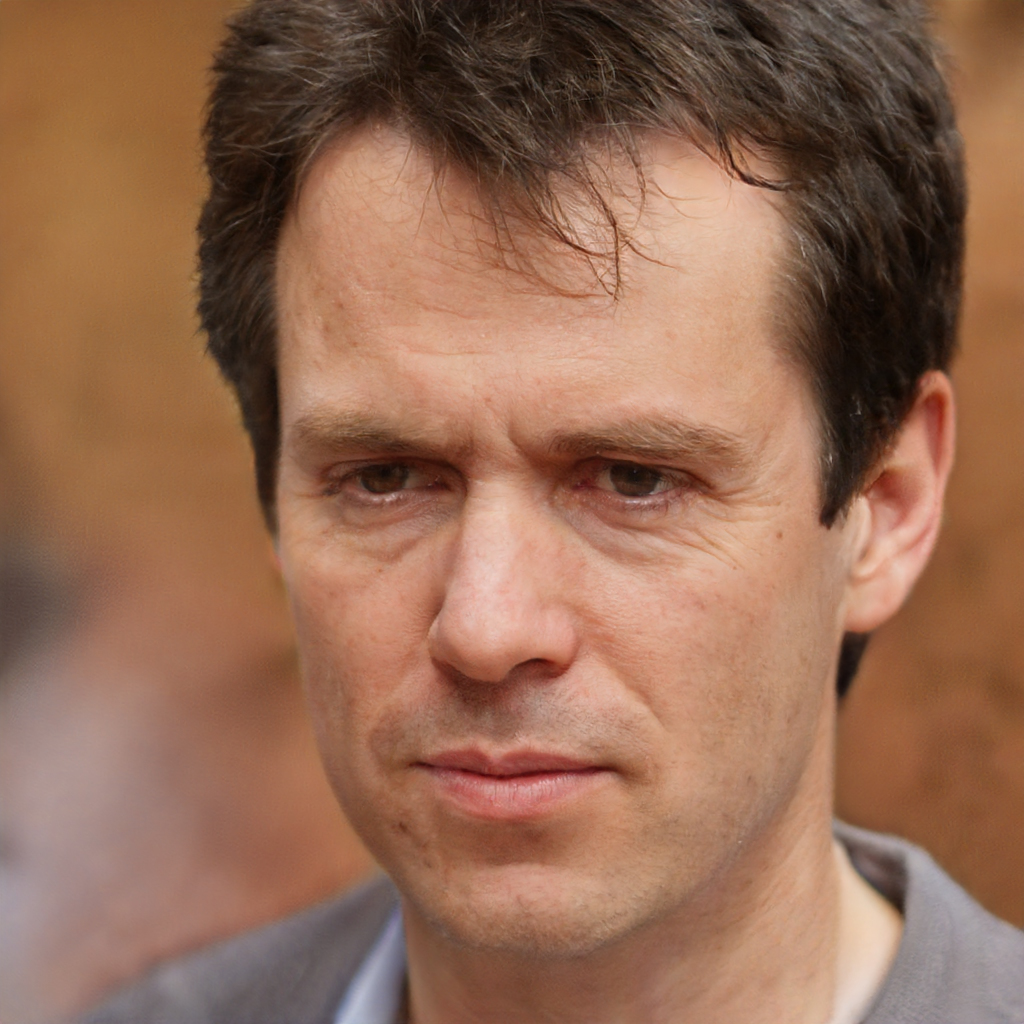
Gender: Male